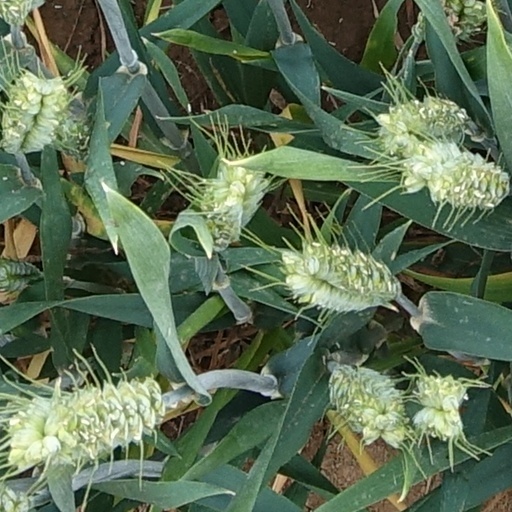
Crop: wheat